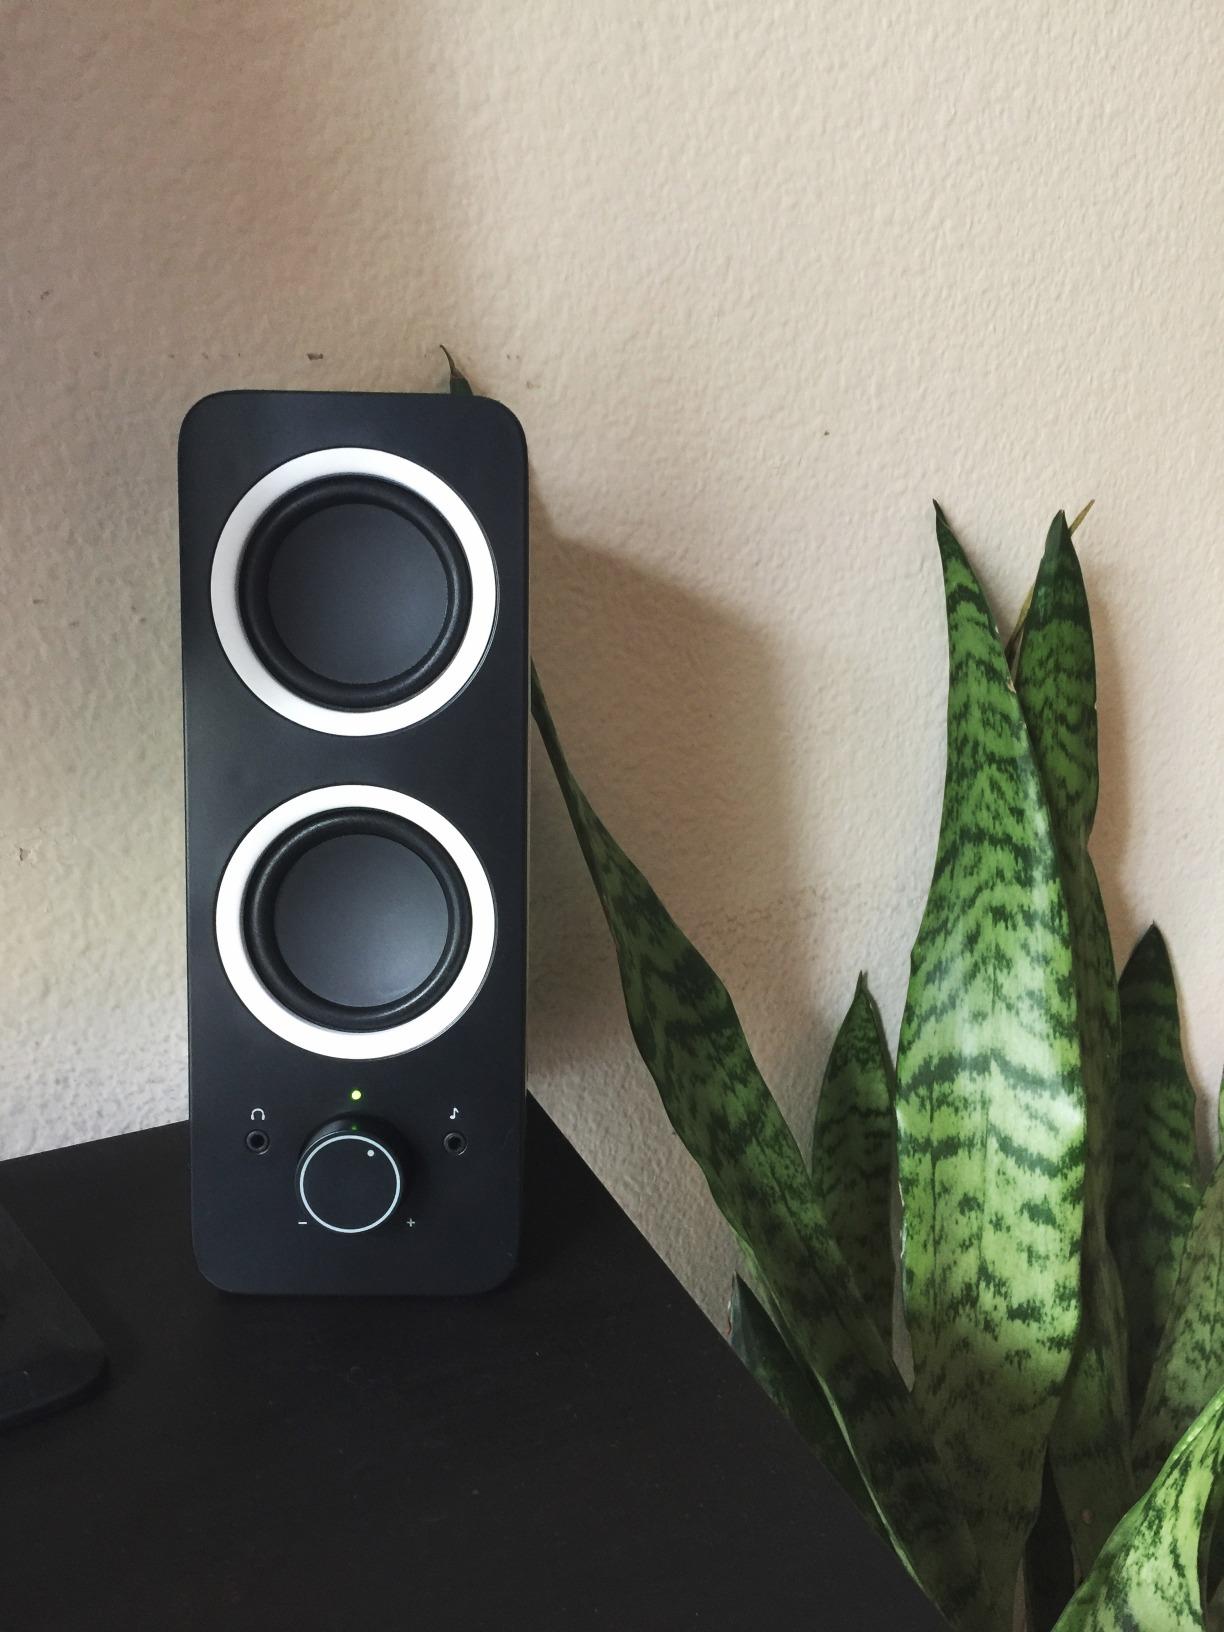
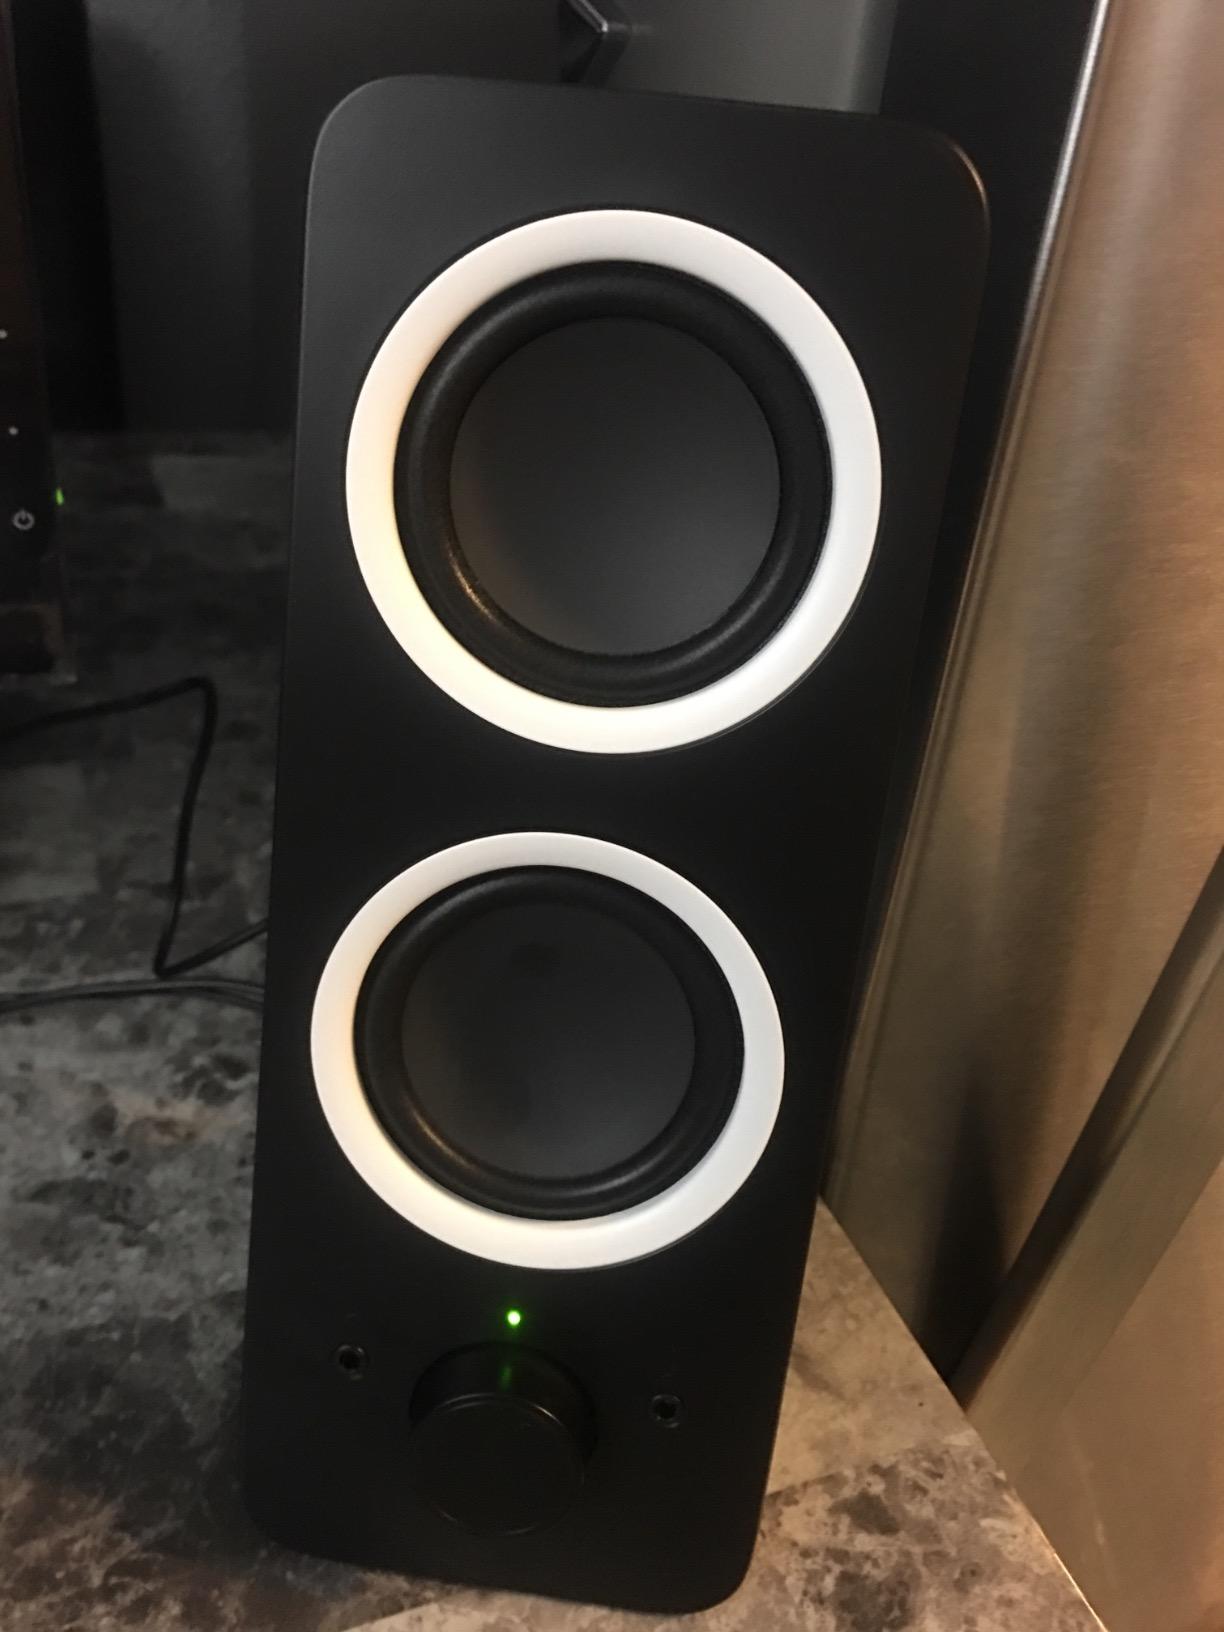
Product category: speaker
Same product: yes